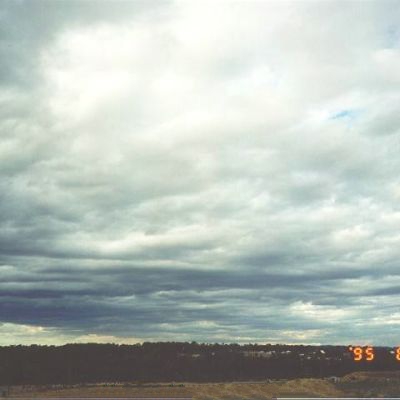
Cloud type: Stratocumulus (Sc)